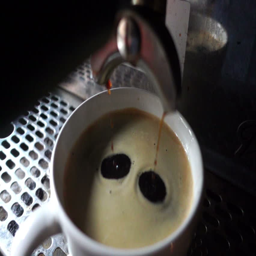
beverage in white cup , hd slow motion